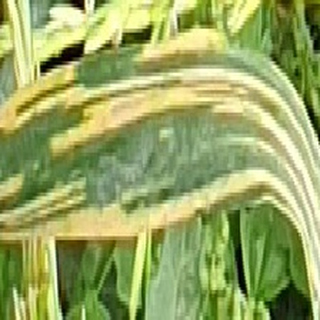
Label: wheat_yellow_rust